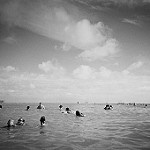
Label: B & W